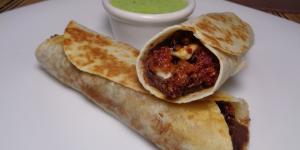
burritos de choriqueso